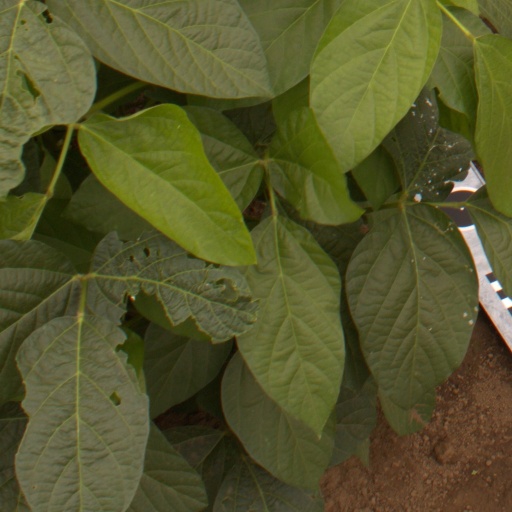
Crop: soybean